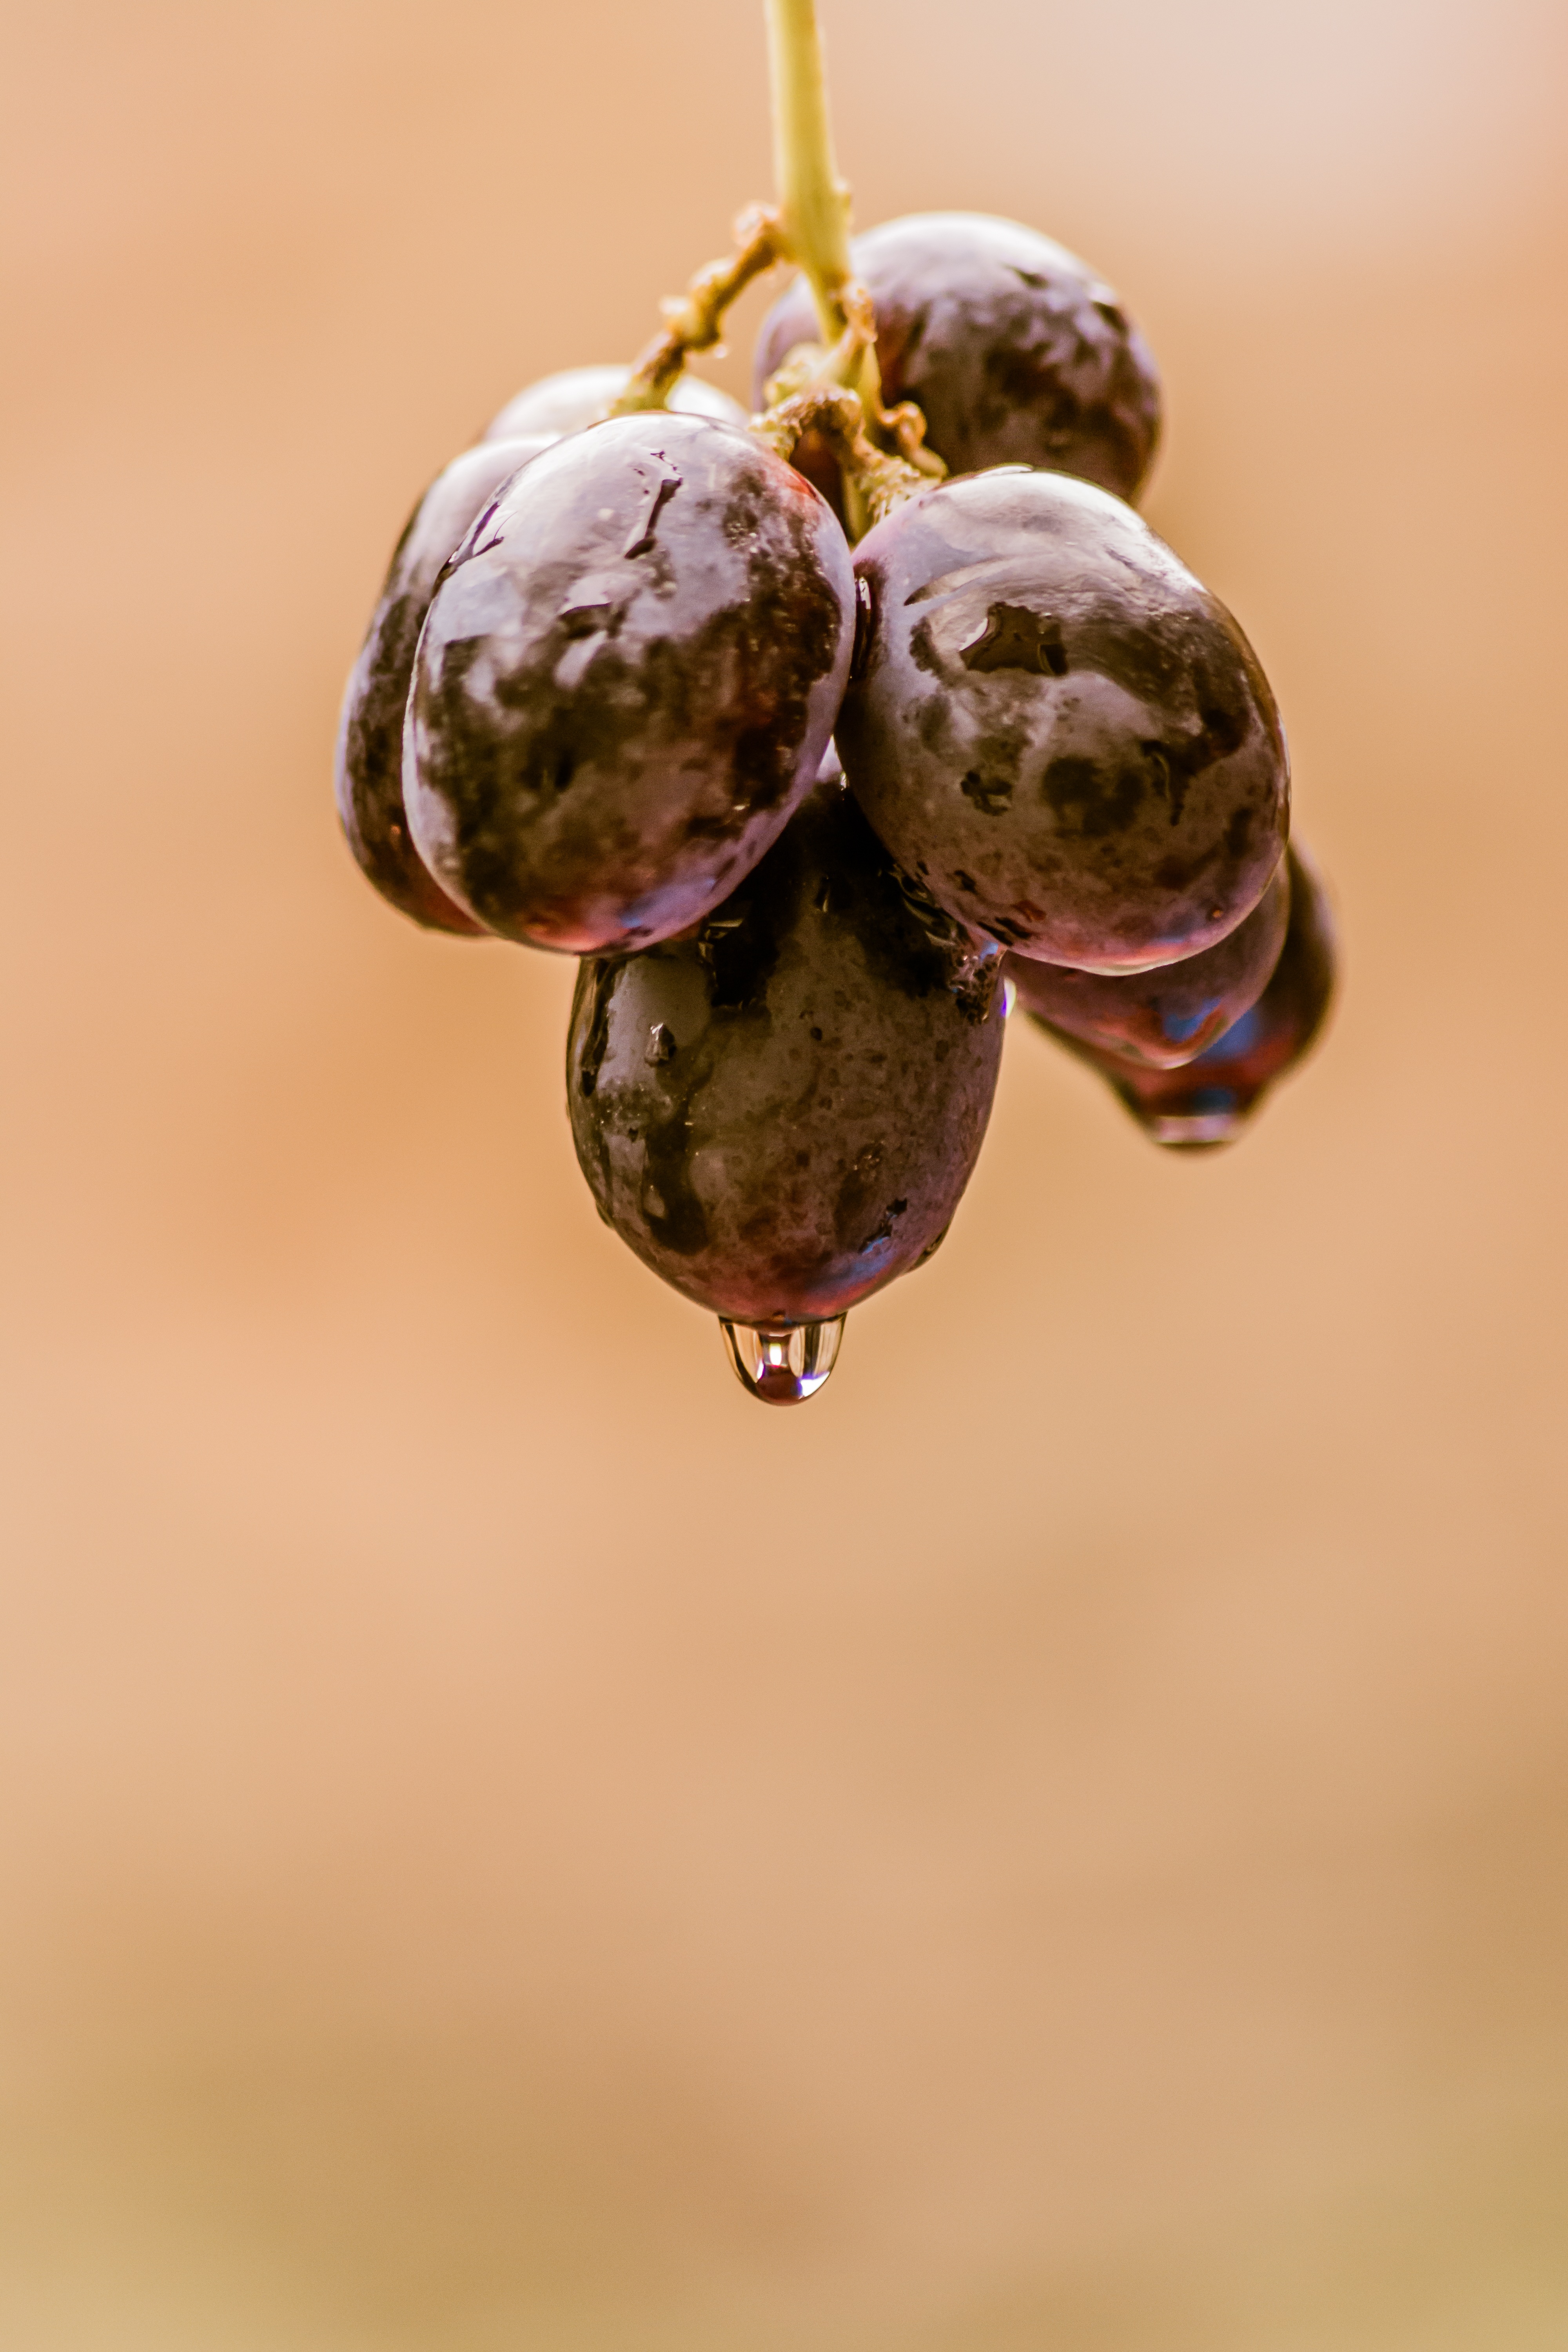
water, nature, branch, liquid, plant, vine, vineyard, bunch, wine, white, fruit, berry, sweet, leaf, flower, summer, ripe, food, green, red, harvest, produce, crop, natural, autumn, fresh, beverage, black, agriculture, juicy, healthy, dessert, flora, season, alcohol, cocktail, close up, grapevine, grapes, organ, winery, organic, macro photography, flowering plant, land plant